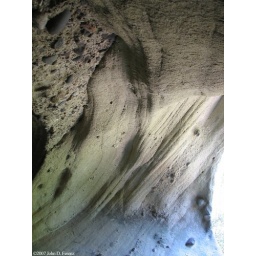
The inside of a small cave-like recess in a rock wall at Topanga Canyon State Park.